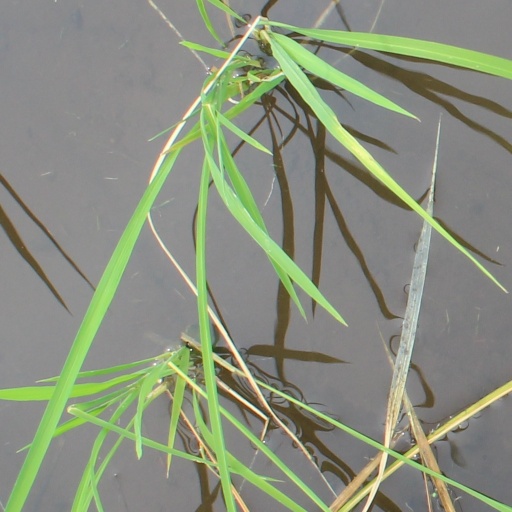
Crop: rice